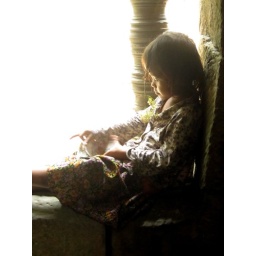
girl in the window 6